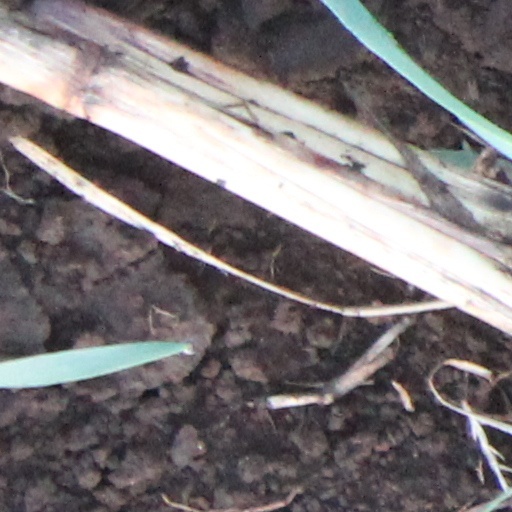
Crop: wheat